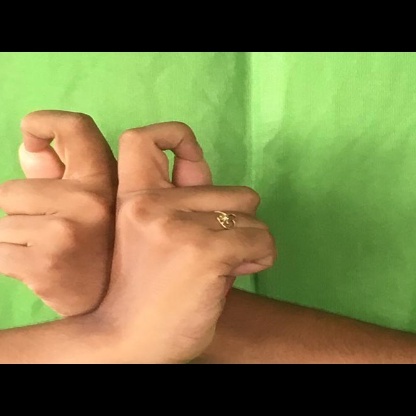
Mudra: Berunda